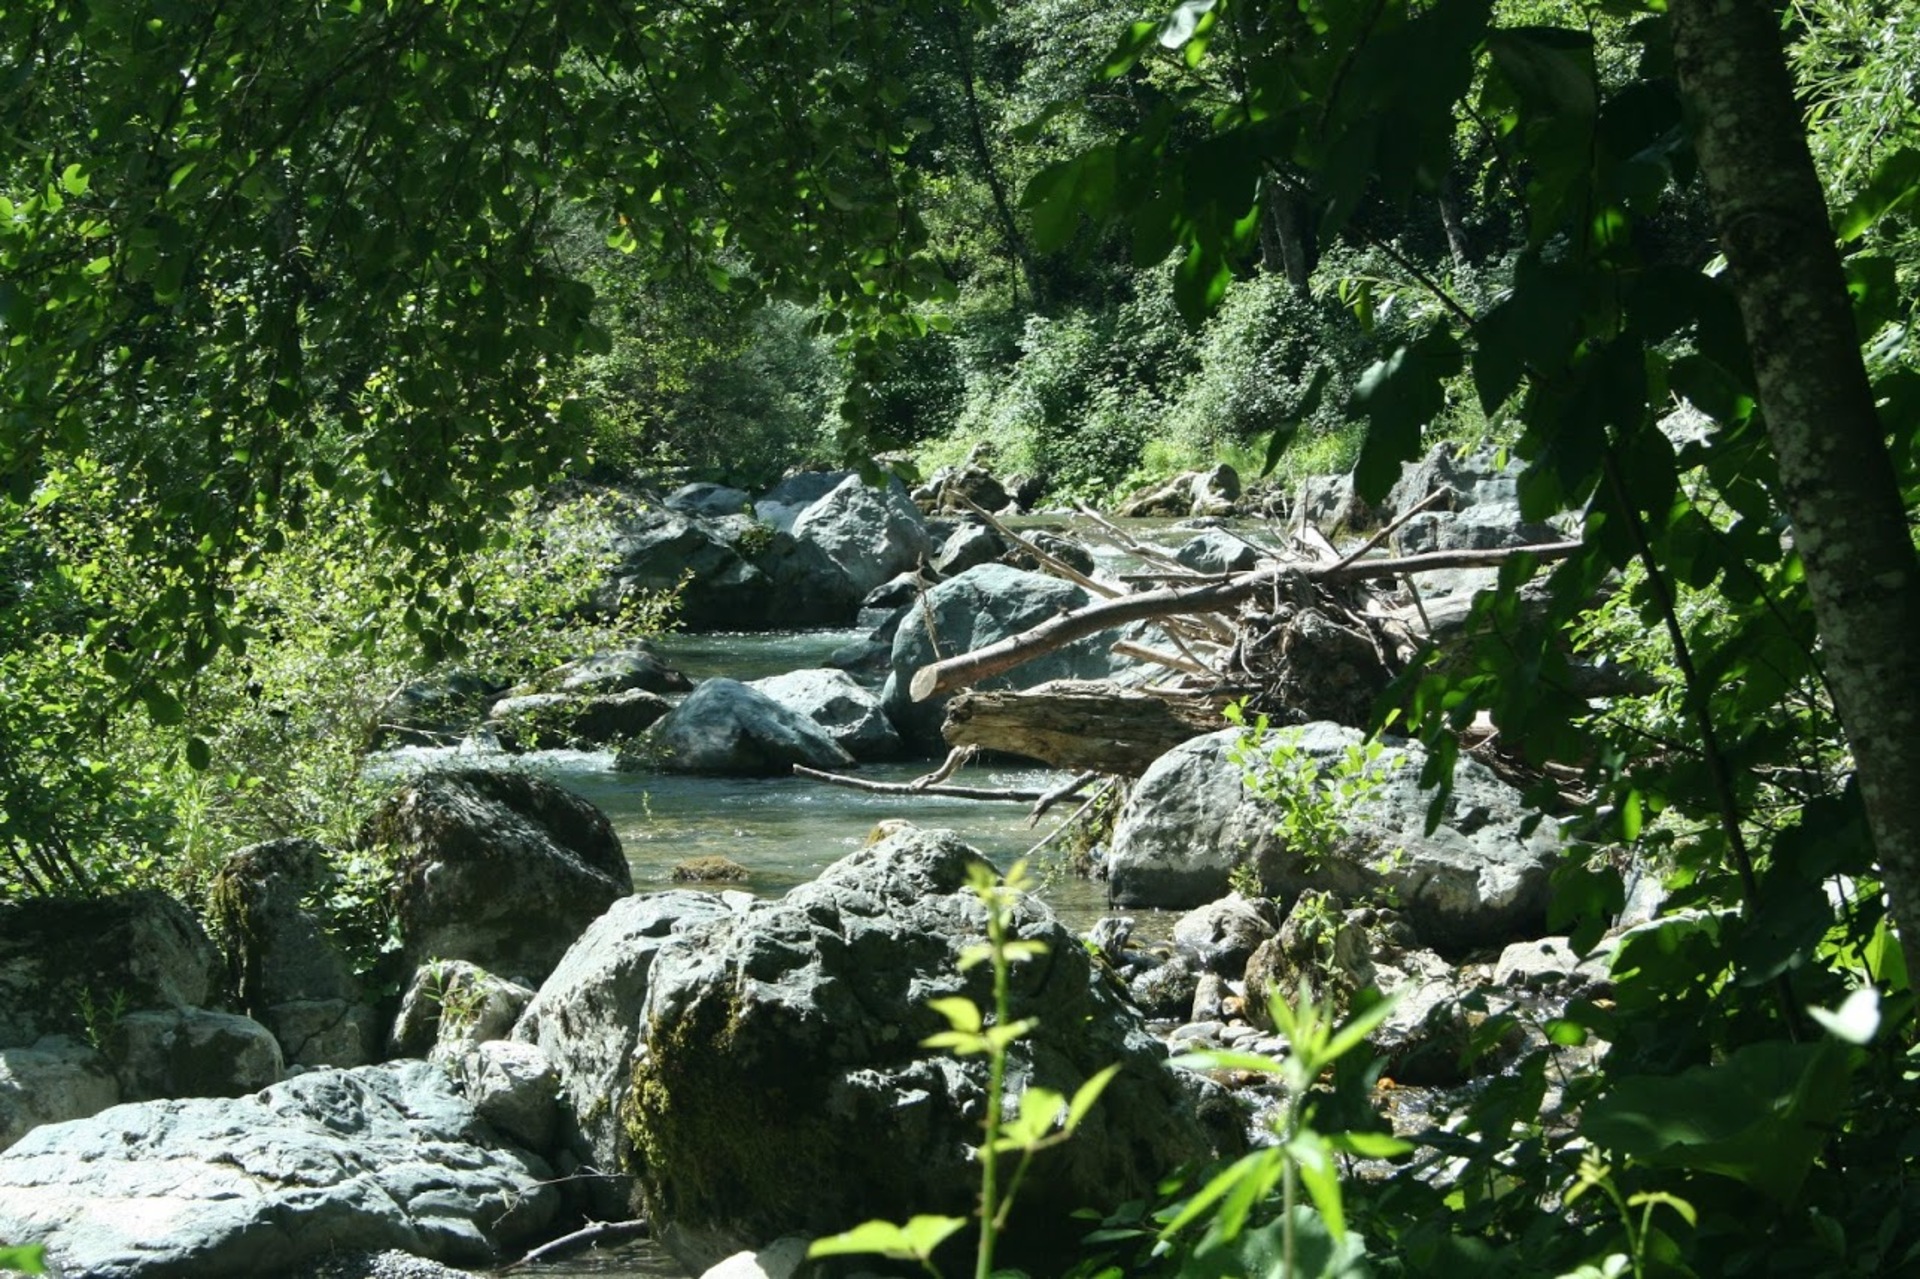
nature, vegetation, nature reserve, natural landscape, jungle, watercourse, natural environment, riparian zone, water resources, forest, old growth forest, water, stream, rainforest, biome, valdivian temperate rain forest, tropical and subtropical coniferous forests, riparian forest, wilderness, rock, tree, plant community, ecoregion, creek, state park, plant, river, temperate broadleaf and mixed forest, landscape, woodland, national park, water feature, boulder, stream bed, ravine, outcrop, wildlife, waterfall, formation, bedrock